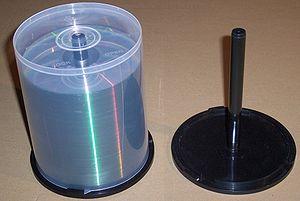
Un emballage de disque optique est l'emballage qui accompagne les CDs, DVDs et d'autres formats de médias optiques. La plupart de ces emballages sont rigides ou semi-rigides et conçus pour protéger les médias des rayures et d'autres types de dommages, ainsi que faciliter leur stockage et leur transport.